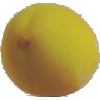
Label: Peach 2